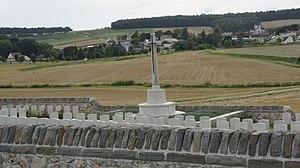
sur la commune de Bouilly le British cemetery.
Bouilly est une commune française, située dans le département de la Marne en région Grand Est.
Le cimetière militaire Bouilly Cross Roads Military Cemetery se trouve à Bouilly et accueille des soldats tombés lors de la Première Guerre mondiale. Le cimetière est entretenu par la Commonwealth War Graves Commission.